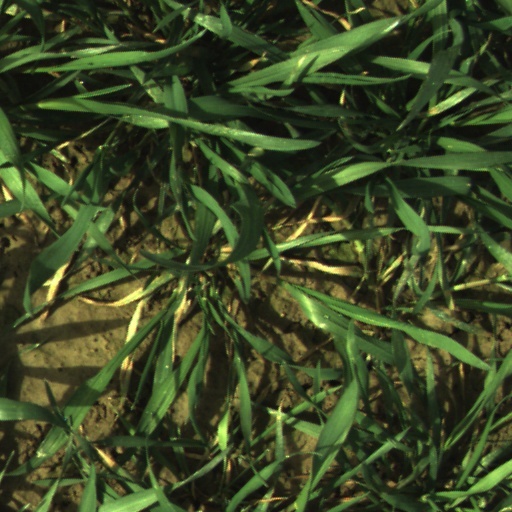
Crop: wheat